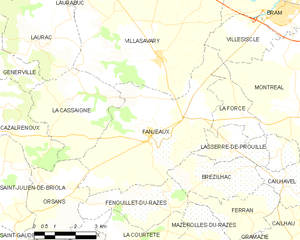
Carte des communes françaises: Fanjeaux